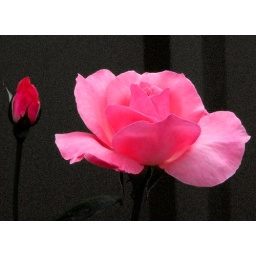
an abstract version of a pink rose with bud. photographed in a garden at Stanmore, Sydney.